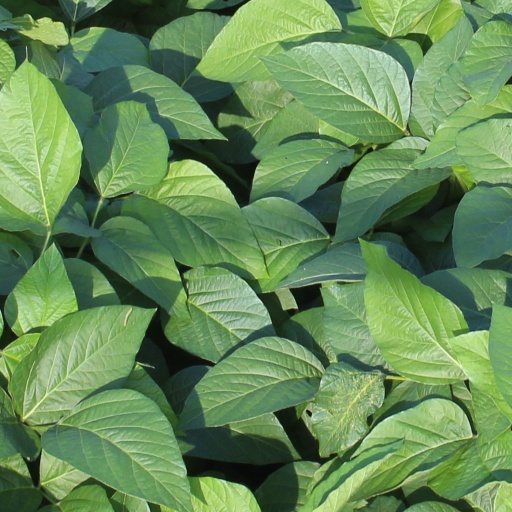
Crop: soybean